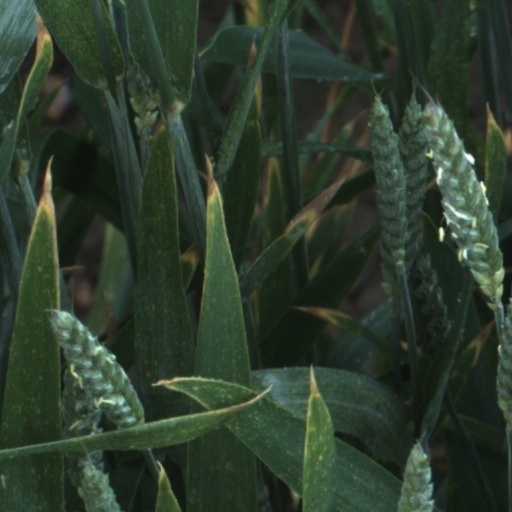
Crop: wheat